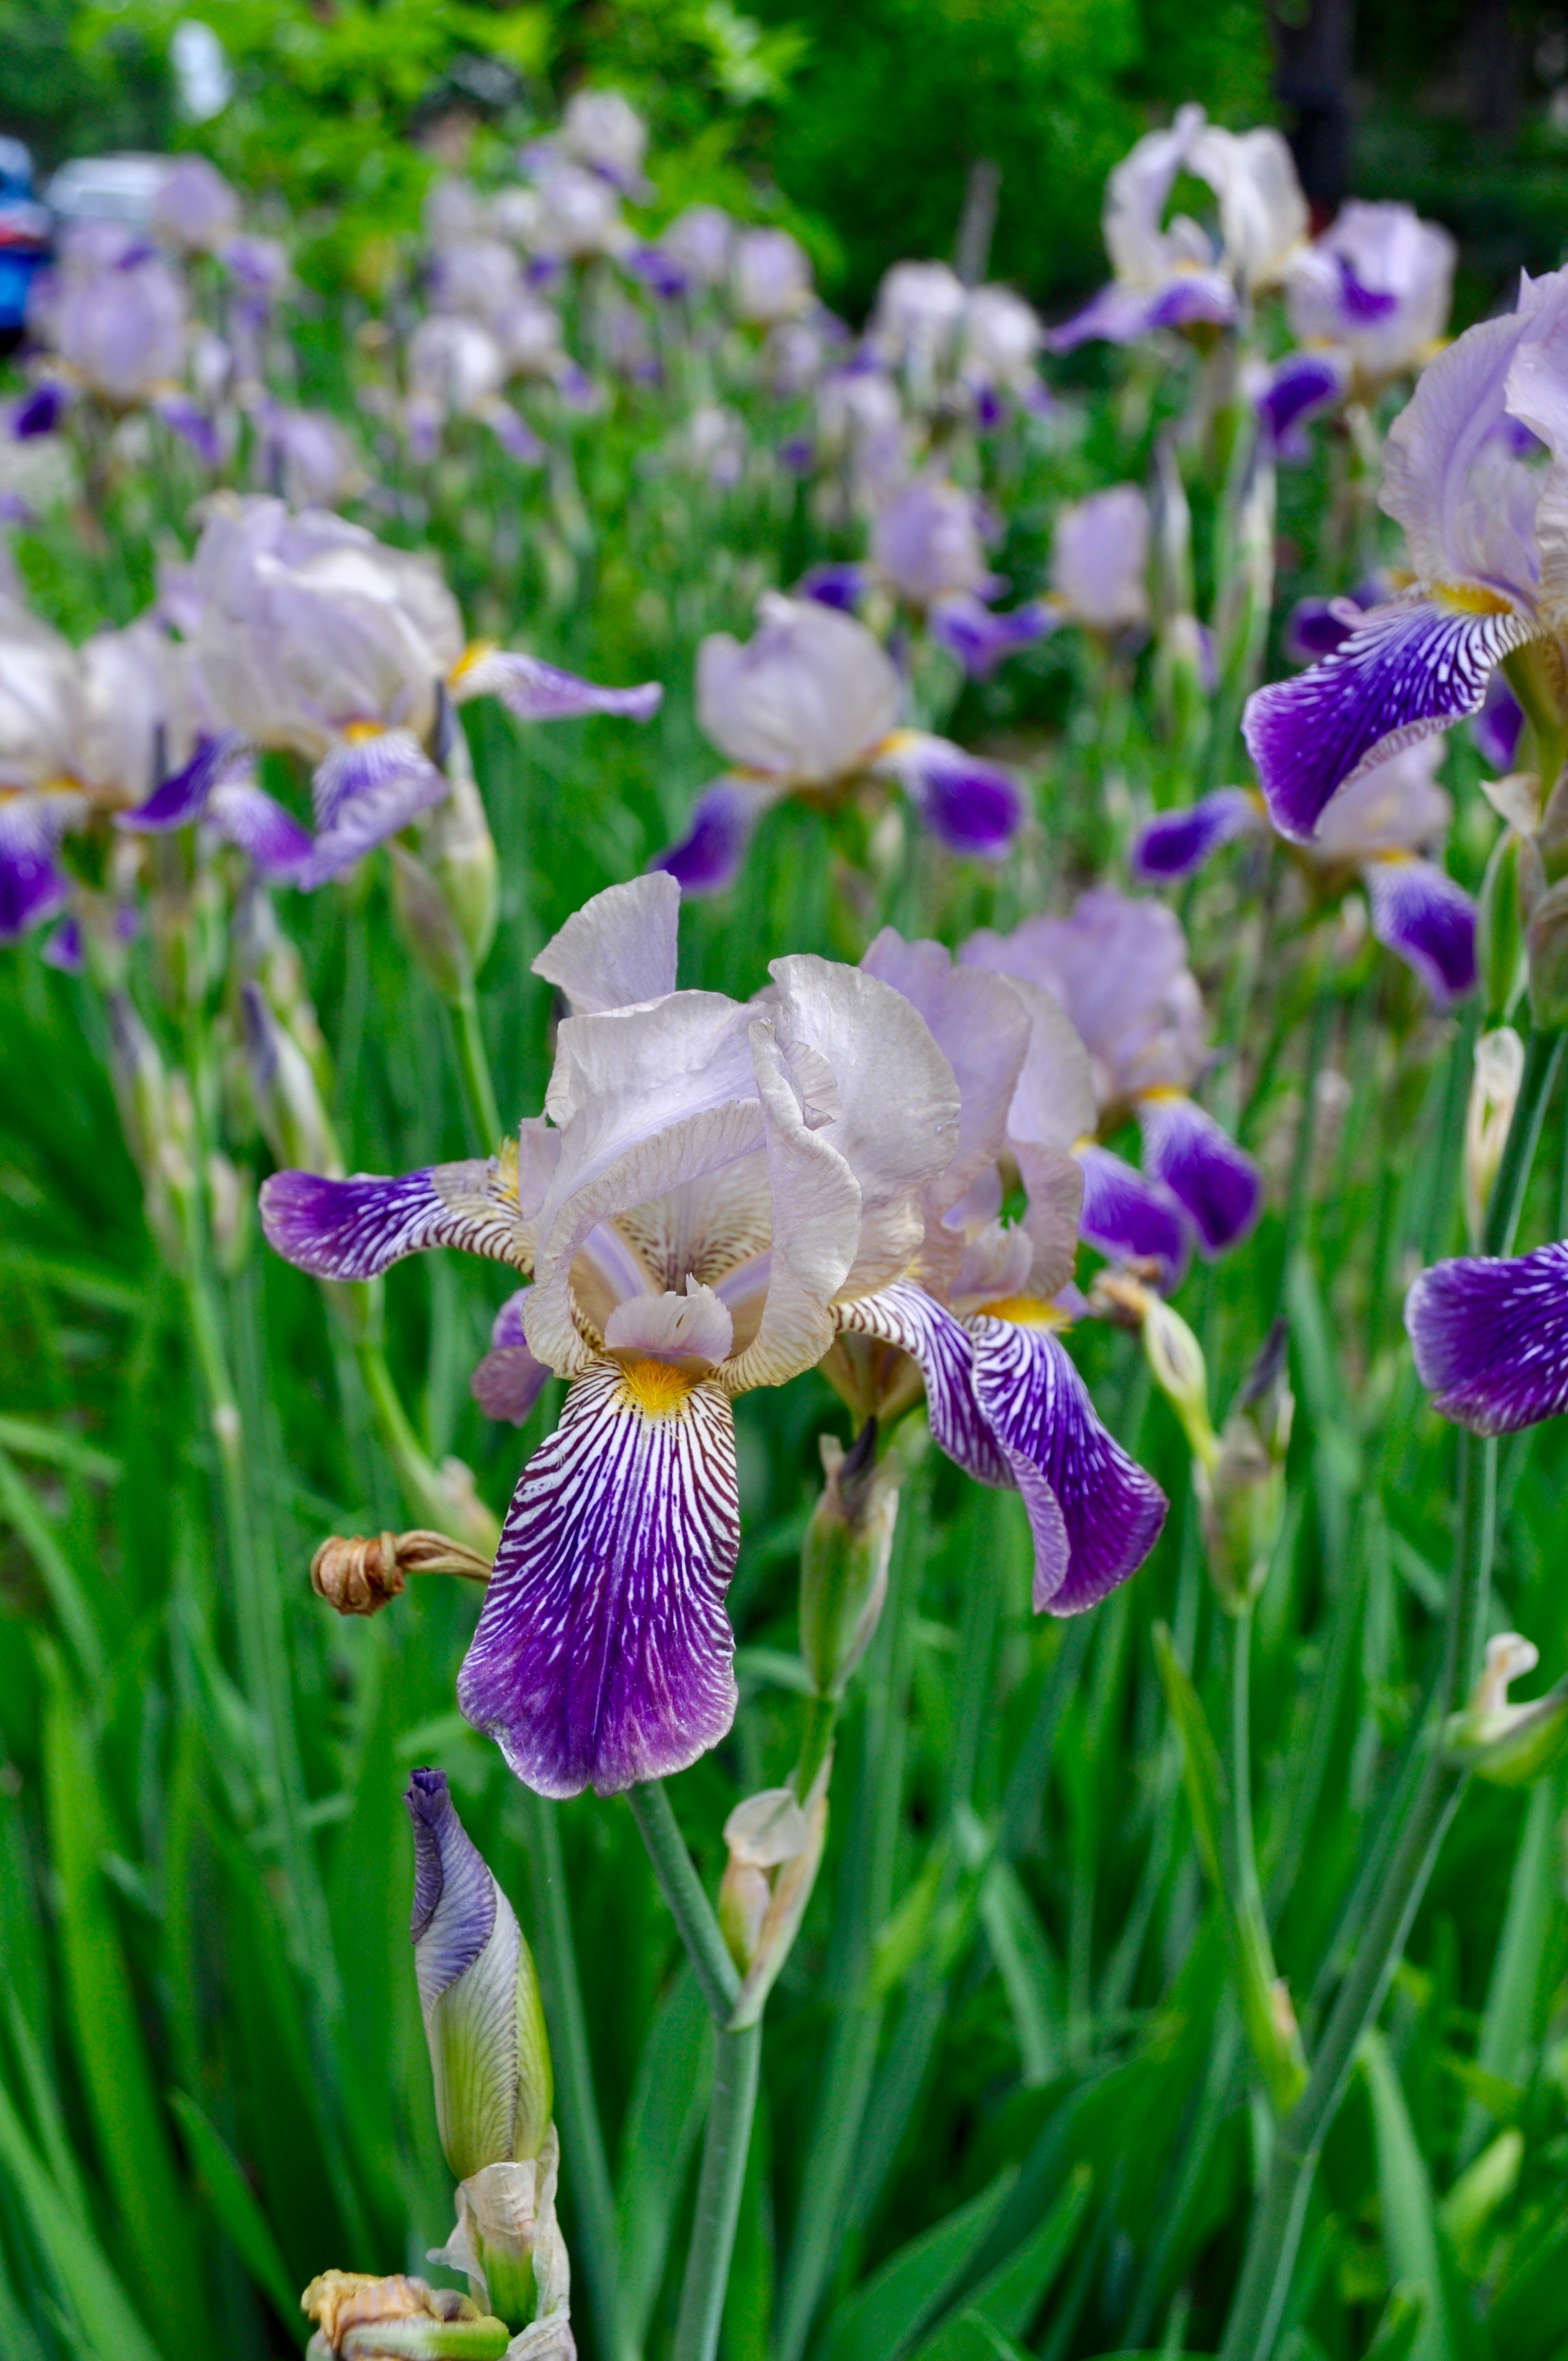
blossom, plant, meadow, flower, purple, bloom, summer, botany, blooming, garden, flora, wildflower, gardening, iris, eye, flowering plant, iris versicolor, land plant, iris family